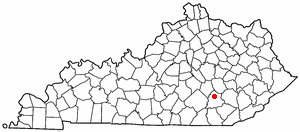
East Bernstadt est une census-designated place située dans le comté de Laurel, dans le Commonwealth du Kentucky, aux États-Unis. Sa population s’élevait à 716 habitants lors du recensement de 2010.